Magne Furuholmen

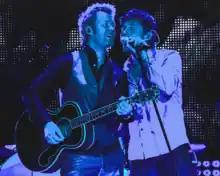
Mags and Morten in Manchester 2010

In 2012, the three members of a-ha, Morten Harket, Magne Furuholmen and Paul Waaktaar Savoy, were appointed Knights of the 1st Class of the Royal Norwegian Order of St. Olav for their contribution to Norwegian music. The Royal Norwegian Order of St. Olav is granted as a reward for distinguished services to their country and mankind. The official ceremony took place on 6 November 2012.